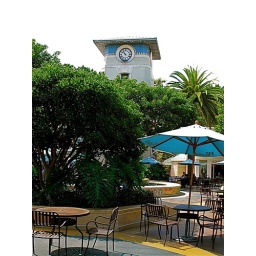
this clock tower is located in the UTC shopping mall in La Jolla, Ca.